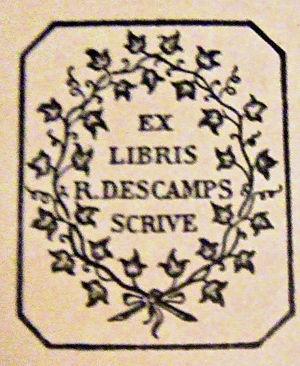
Ex-libris ornant les livres de la bibliothèque Descamps-Scrive.
René Descamps-Scrive est un collectionneur et bibliophile français.